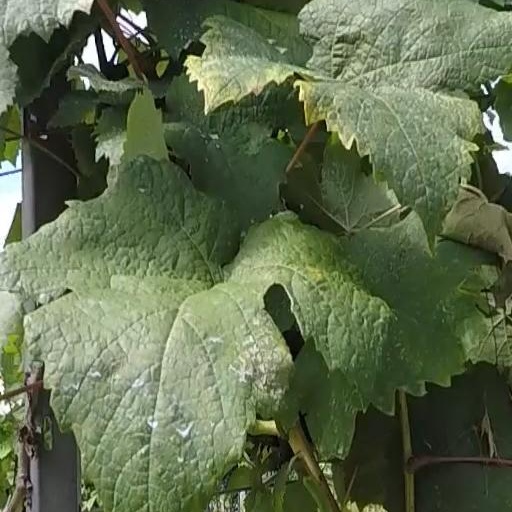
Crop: grape